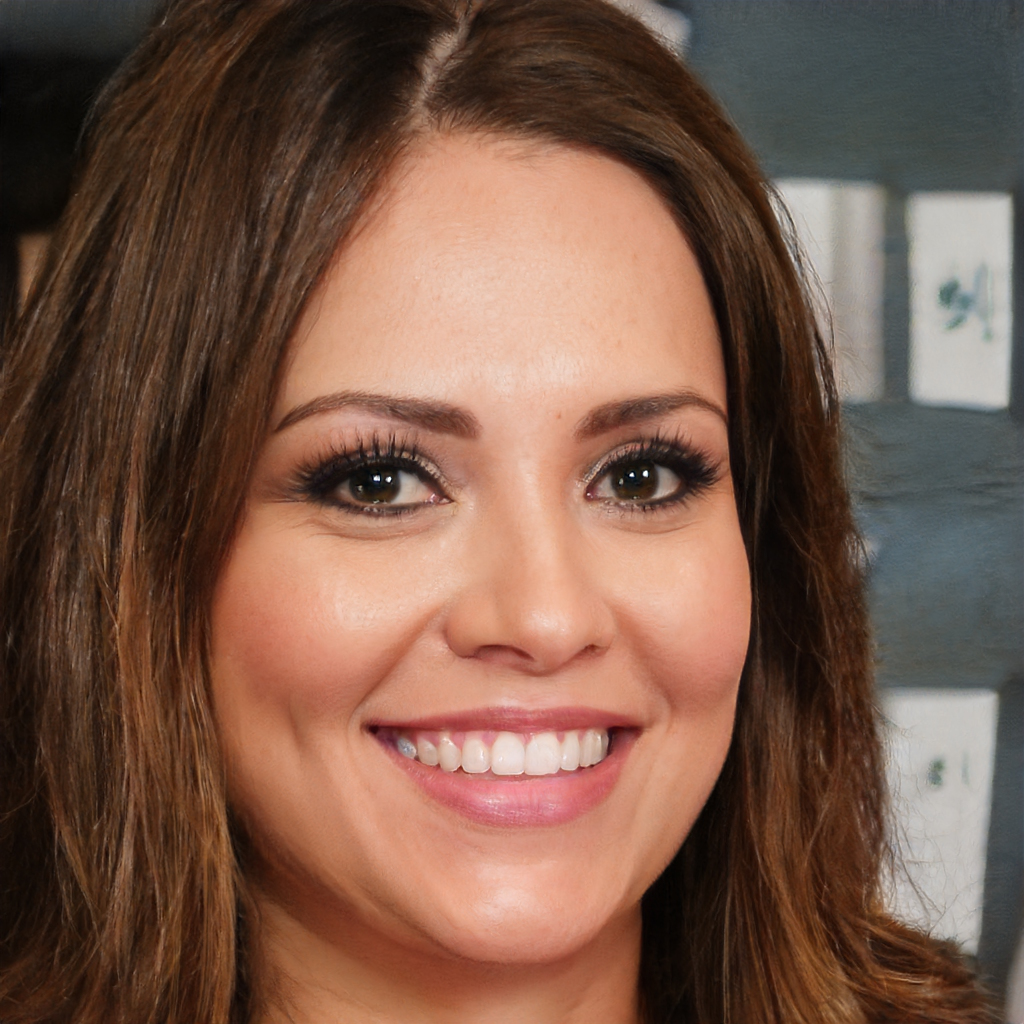
Gender: Female